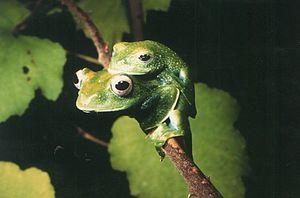
Les amphibiens de Madagascar sont représentés exclusivement par des espèces de l'ordre des anoures.
Boophis elenae est une espèce d'amphibiens de la famille des Mantellidae.